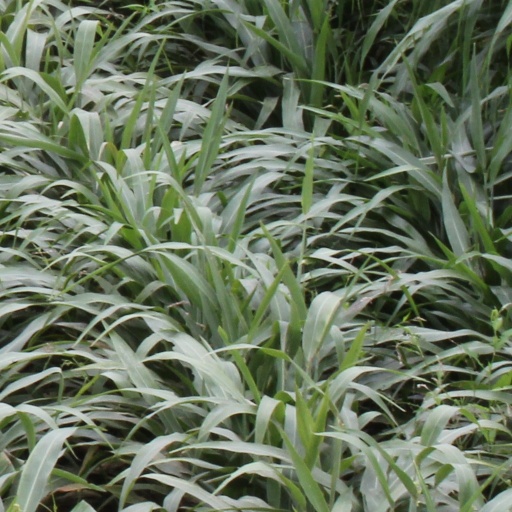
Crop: sorghum